Bahinabai

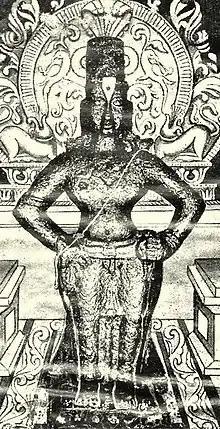
Bahinabai reported visions of the Varkari's patron deity Vithoba, pictured

In Kolhapur, Bahinabai was exposed to Hari-Kirtana songs and tales from the scripture Bhagavata Purana. Here, Bahinabai's husband was gifted a cow, who soon gave birth to a calf. Bahinabai reports a spiritual encounter with the calf. The calf, in Varkari literature, symbolises a person who has attained the highest state of yogic concentration in the previous birth, but due to some fault, is forced to take birth as a calf. The calf followed Bahinabai wherever she went. Bahiabai with the calf also attended the Kirtana of the famed swami Jayaram. Jayaram patted heads of the calf and Bahinabai. When Bahinabai's husband heard of the incident, he dragged Bahinabai by her hair, beat and tied her up in the house. Following this, the calf and the cow gave up food and water leading to the former's death. At its burial, Bahinabai fainted and lay unconscious for days. She awoke with her first vision of the Varkari's patron deity Vithoba and later of her contemporary poet-saint Tukaram. Following the incident, she had another vision of the duo that revived her from the sorrow of the calf's death. In these visions, Tukaram fed her nectar and taught her the mantra "Rama-Krishna-Hari". Thereafter, Bahinabai pronounced Tukaram as her guru. In her visions, Tukaram initiated her into the path of "bhakti" (devotion) and instructed her to recite the name of Vithoba. Some people considered her behaviour as a sign of madness, while others considered it a mark of sainthood.